TransAtlantic Lines

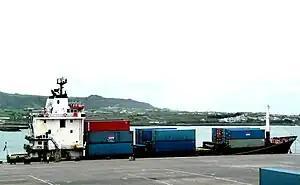
M/V "Geysir" was TransAtlantic's first ship.

In 1997, Gudmundur Kjærnested decided to start a shipping company to serve the Iceland route. Then an Icelandic citizen, educated in the United States, and having worked at Van Ommeren shipping for seven years, he was familiar with the route and its history. Kjarnested is a citizen of Iceland and U.S. resident alien who was married on May 20, 2000 to U.S.-national Margaret Elizabeth Bozzi. He is also president of Atlantsskip in Reykjavik, Iceland. The two were originally even partners in both ventures, and are also the primary owners of the Icelandic company TransAtlantic Lines-Iceland EHF (TLI). Shortly thereafter, they accepted an offer from shipping company American Automar to purchase the company.